Awtel

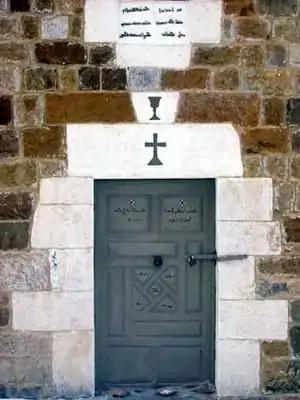
The main entrance of Mar Awtel church built on the ruins of a pagan temple

The men's door is also encased in heavy slabs of white limestone. The upper stone bears an engraving of a simple graded cross. A smaller stone has a chalice engraved on it. Then, an engraved white limestone plate tops the whole commemorating the extension of the church in 1776. The door is of heavy oak wood, engraved with biblical verses and a date of renovation in 1882.